Close air support

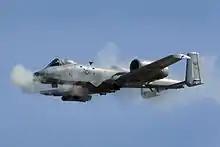
An A-10 Thunderbolt II firing 30 mm rounds from its GAU-8 Avenger gun

During the late 1950s and early 1960s, the US Army began to identify a dedicated CAS need for itself. The Howze Board, which studied the question, published a landmark report describing the need for a helicopter-based CAS requirement. However, the Army did not follow the Howze Board recommendation initially. Nevertheless, it did eventually adopt the use of helicopter gunships and attack helicopters in the CAS role.